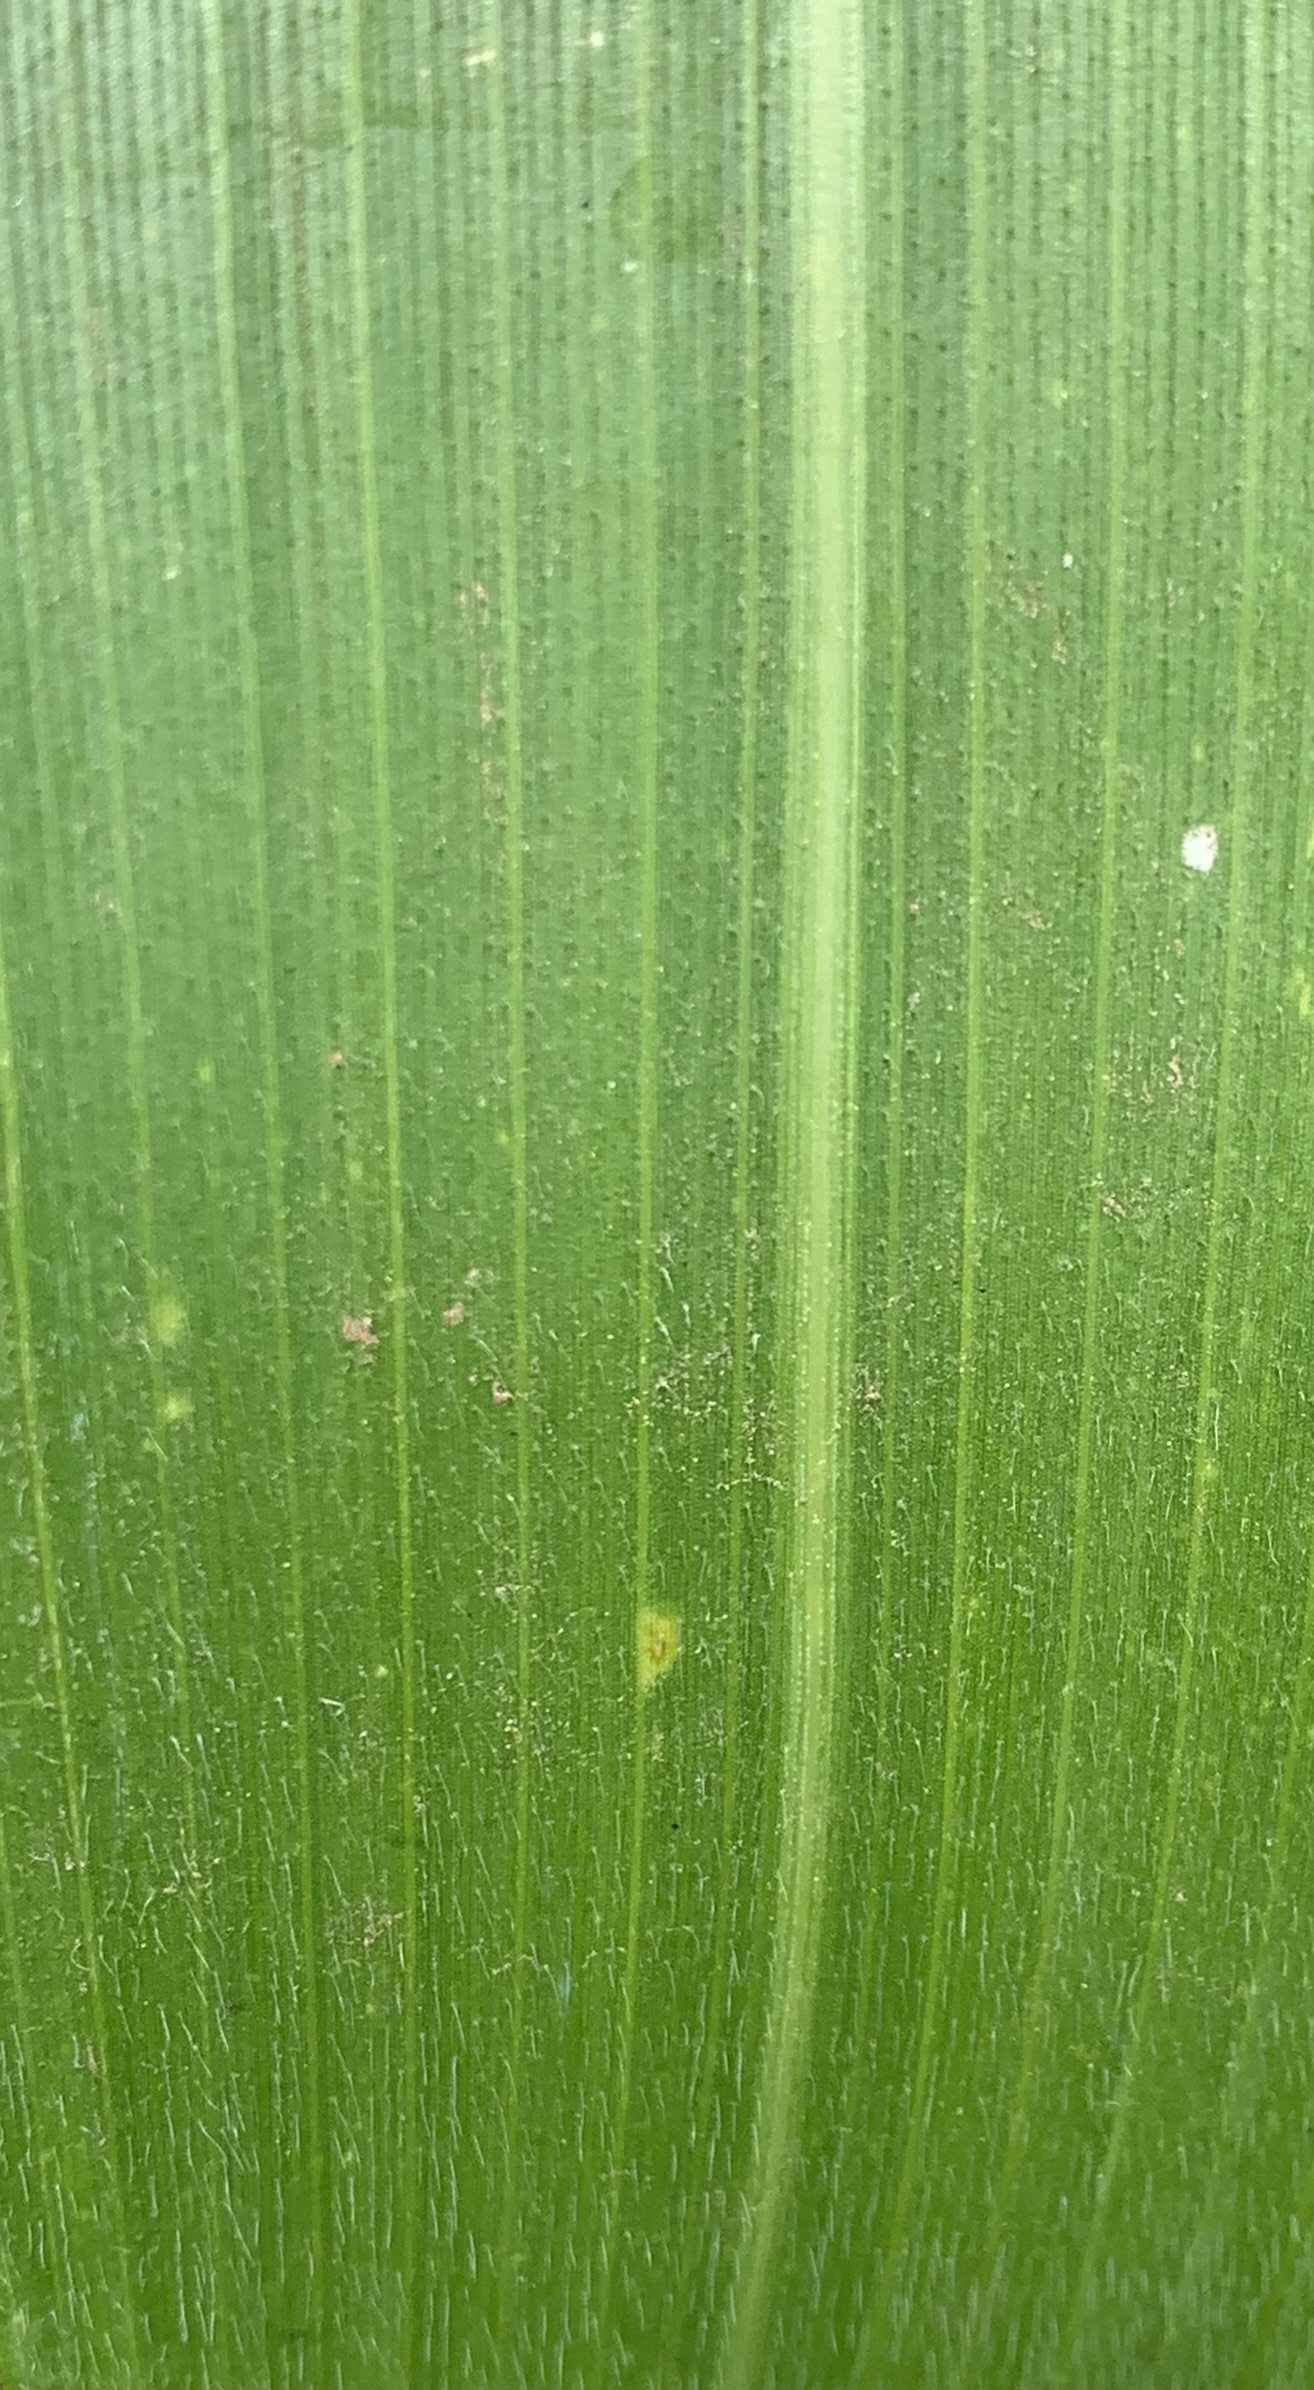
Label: Healthy